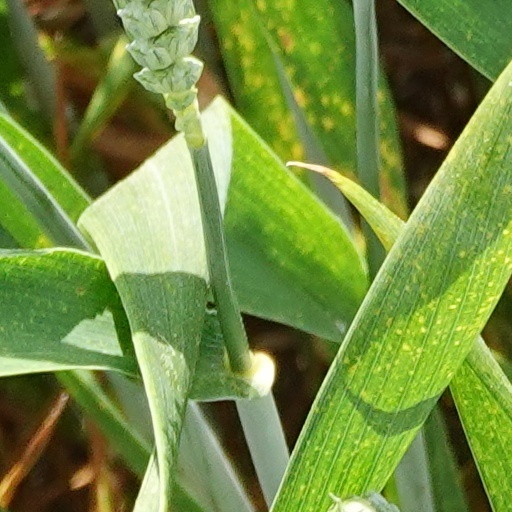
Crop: wheat